Selçuk Yöntem

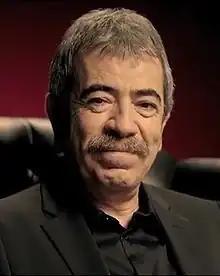

Yöntem was born on 13 July 1953 in Eyüpsultan, Istanbul. His mother was from Erzurum and his father was from Sakarya. In 1976, he graduated from Ankara State Conservatory with a degree in theatre studies. In 1977 started working in the same institution. In 1994, Yöntem took the play "Aşağıdakiler" on stage, followed by "Gürültülü Patırtılı Bir Hikâye" in 1995. Between 1997 and 1998, he directed an adaptation of Haldun Taner's play "Ay Işığında Şamata". Aside from his career on stage, he joined TRT Istanbul Radio and took part in presenting radio plays.